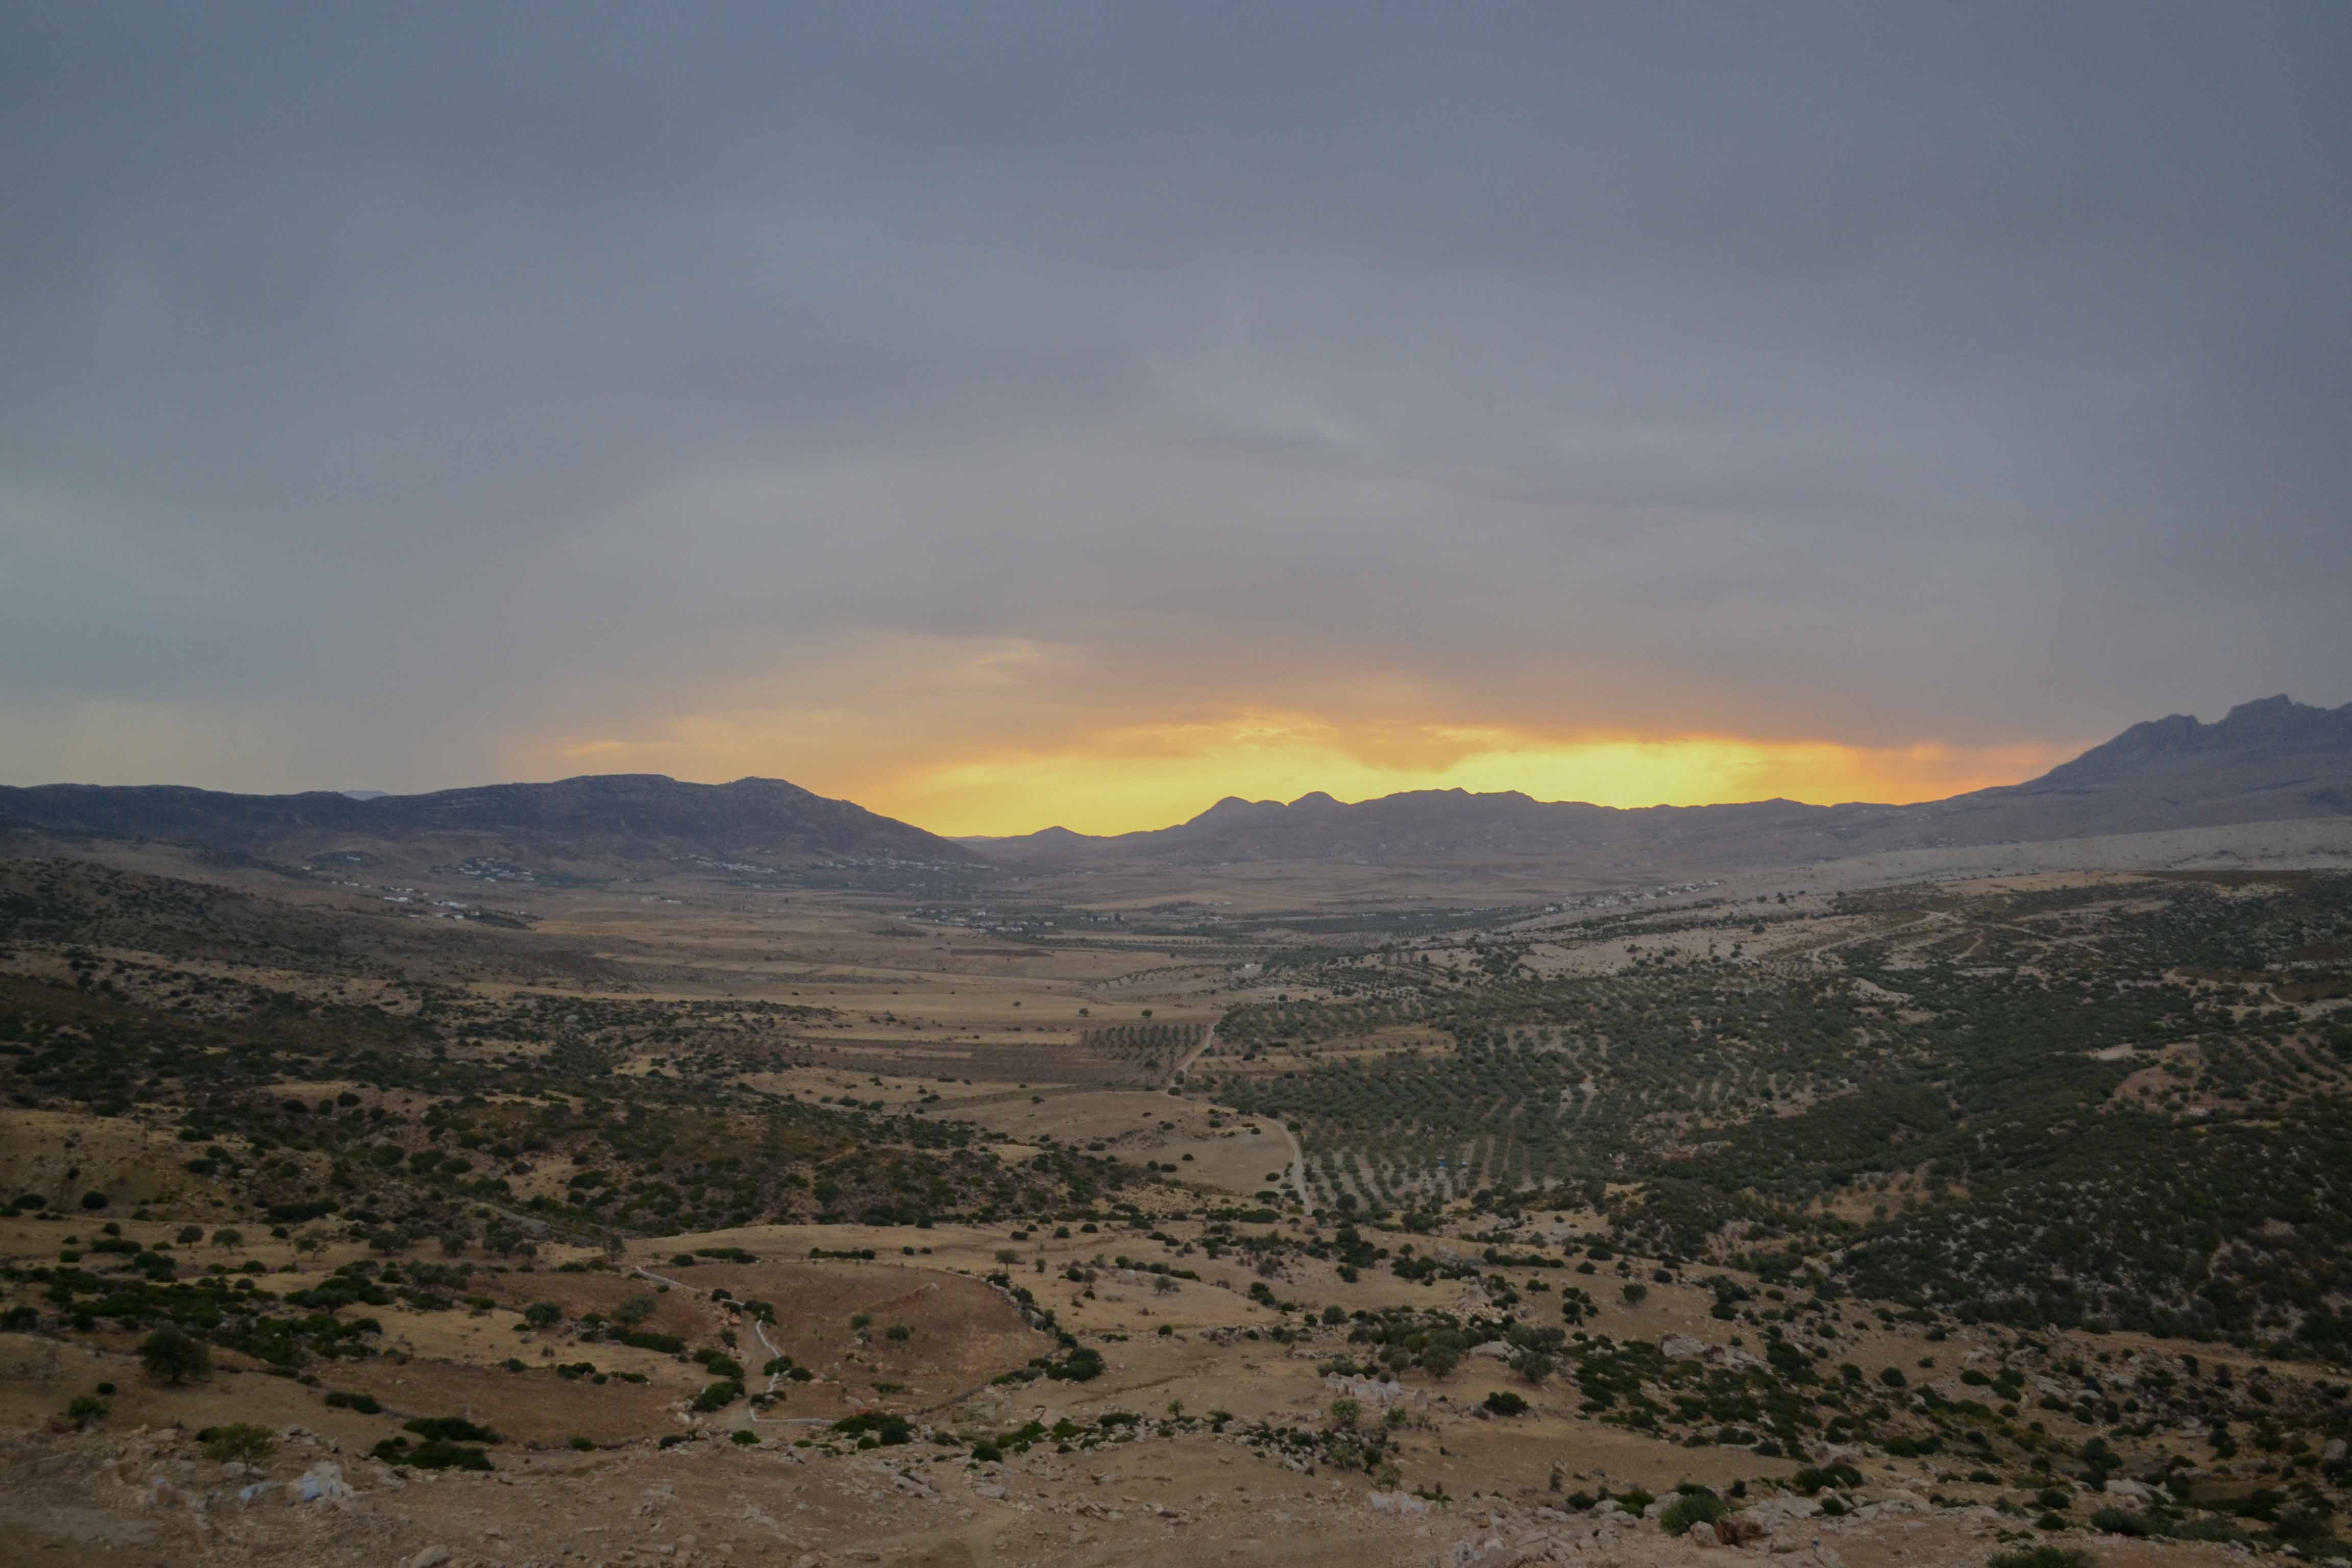
landscape, nature, horizon, wilderness, mountain, cloud, plant, sky, sunrise, sunset, morning, hill, desert, dawn, valley, dusk, food, farming, agriculture, season, plain, plateau, landform, natural environment, geographical feature, atmospheric phenomenon, mountainous landforms